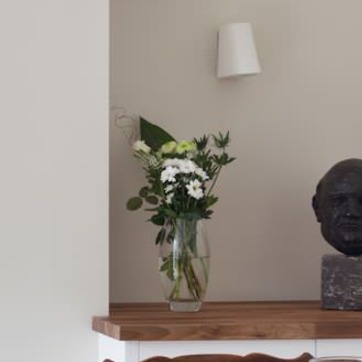
Material: foliage